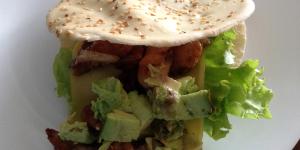
pita pocket de pollo